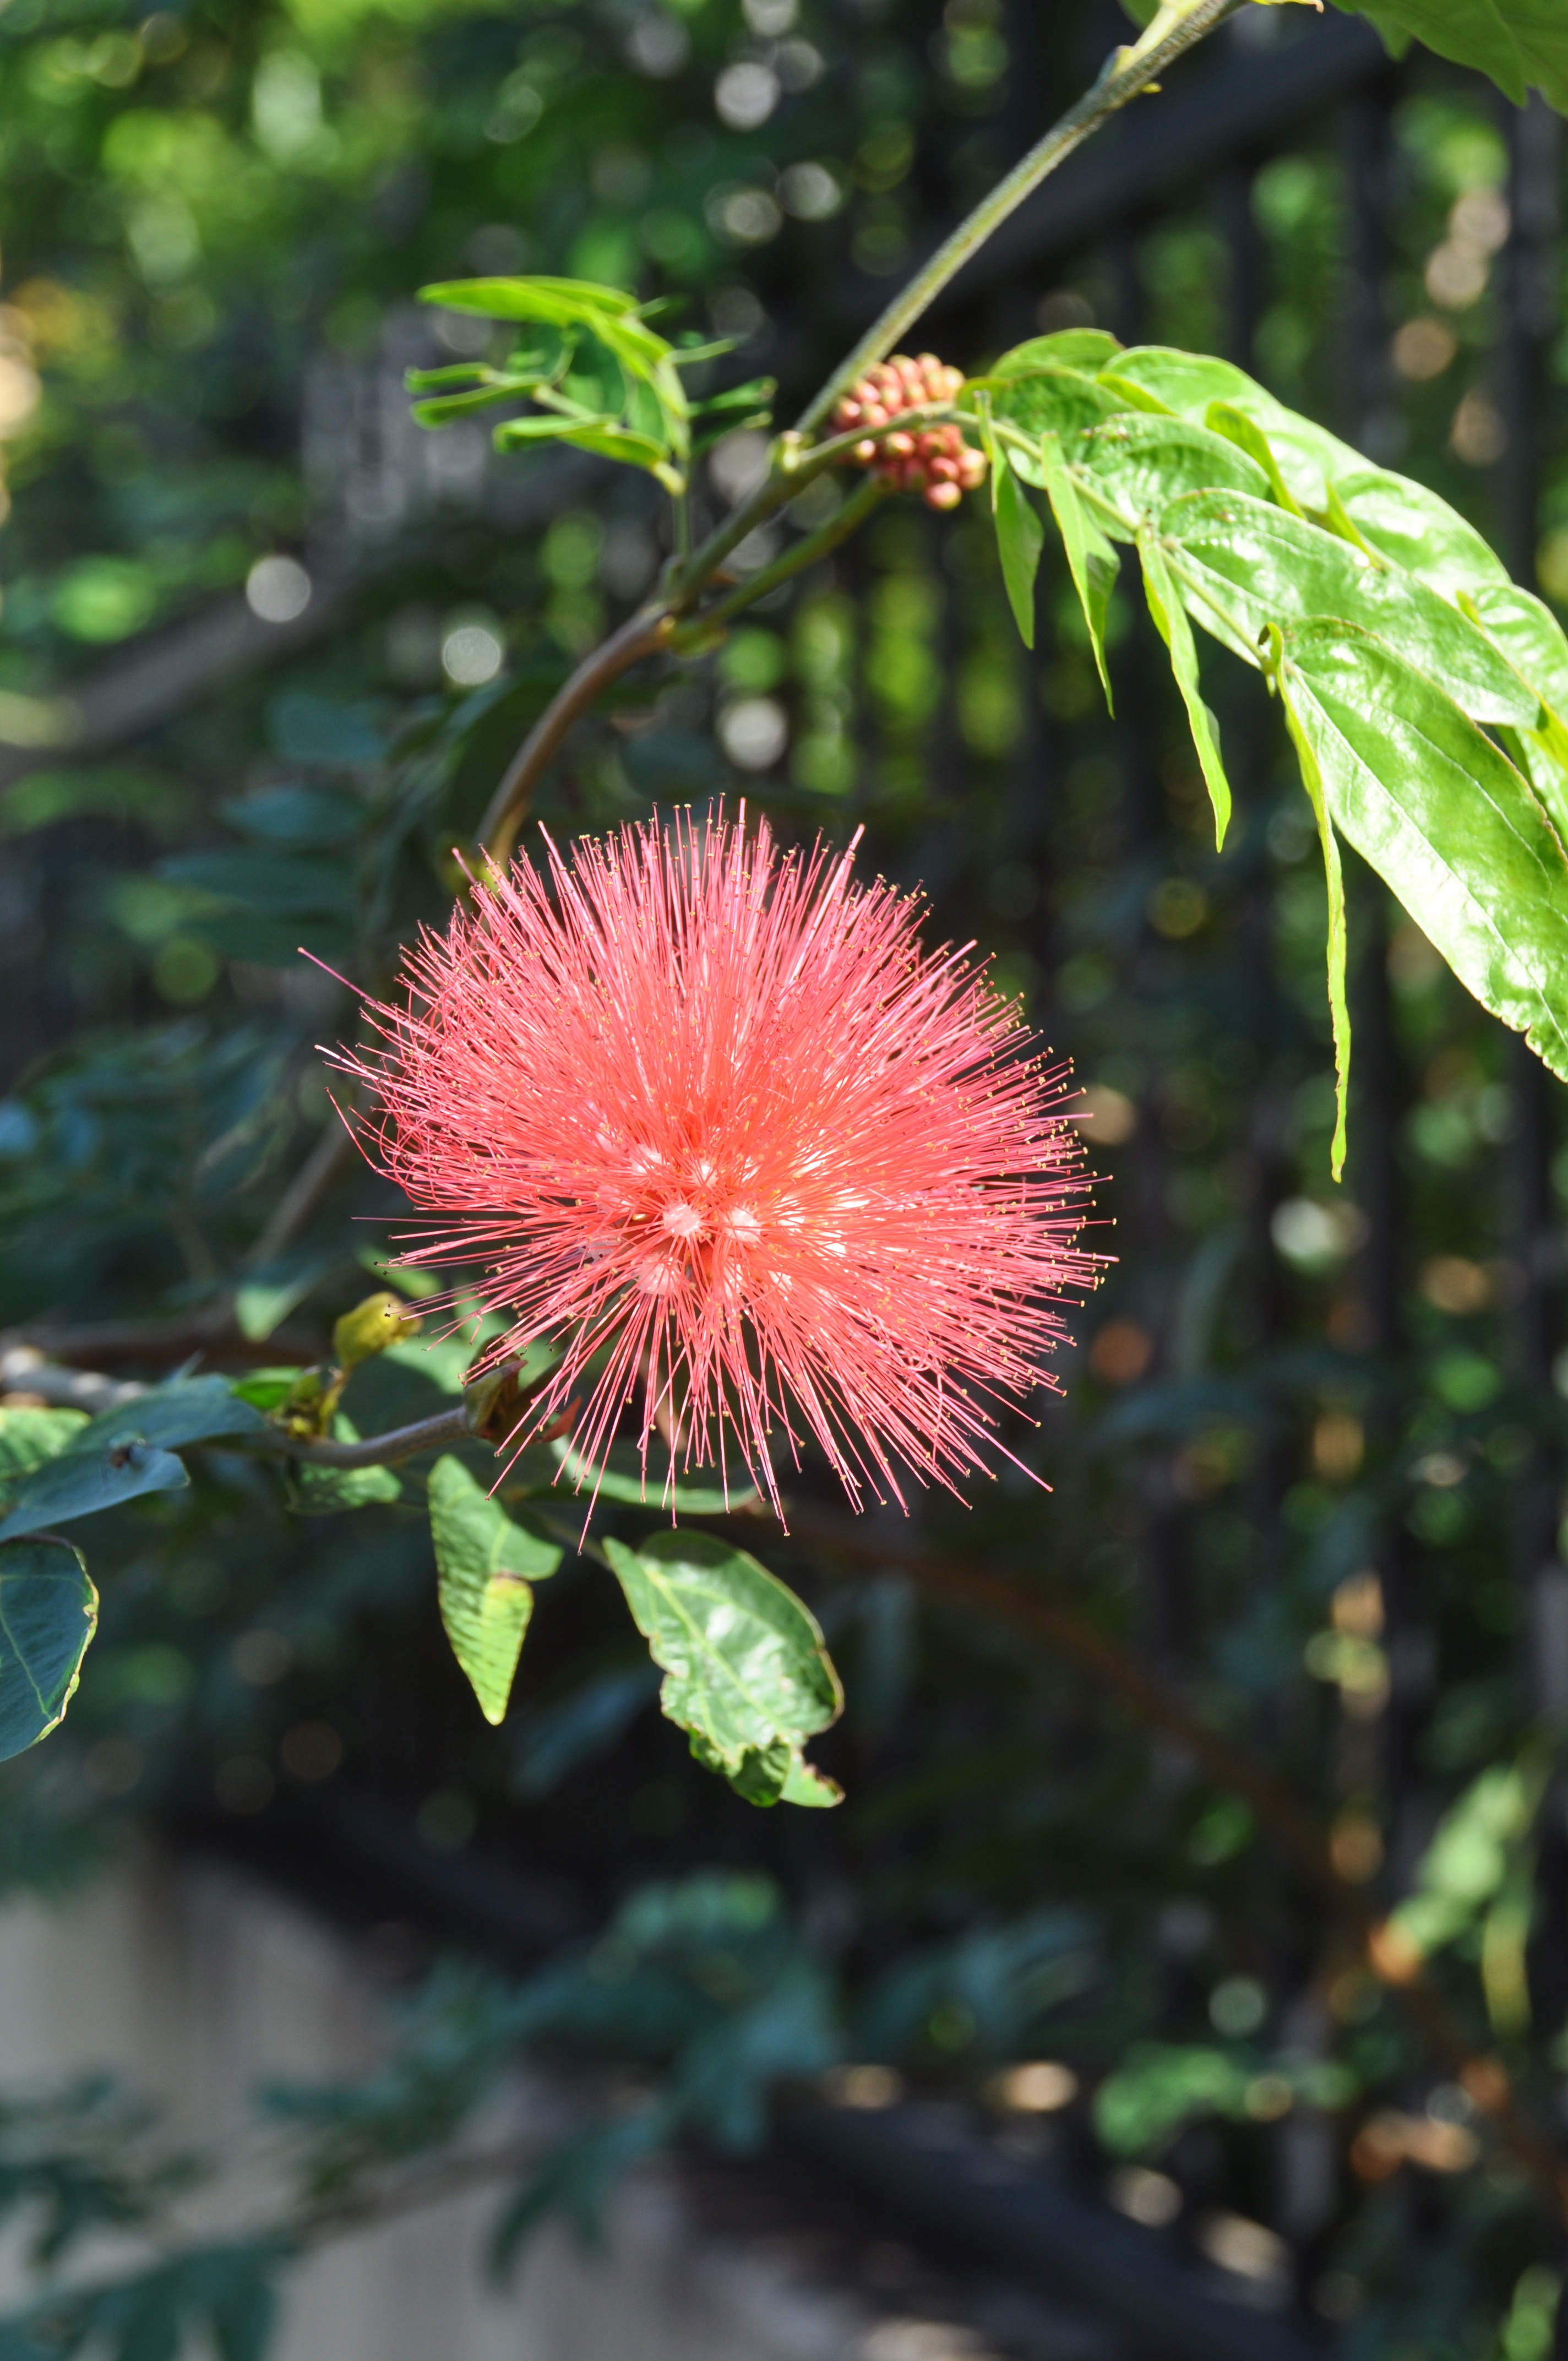
tree, nature, branch, blossom, plant, leaf, flower, bloom, bush, green, red, autumn, botany, close, flora, wildflower, shrub, macro photography, flowering plant, daisy family, flowering shrub, land plant